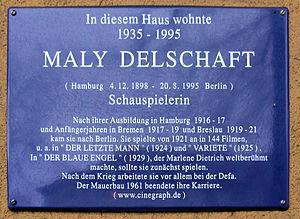
Maly Delschaft, née le 4 décembre 1898 à Hambourg et morte le 20 août 1995 à Berlin, est une actrice allemande active au théâtre et au cinéma.